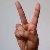
The image shows a hand gesture representing the letter 'V' in Indian Sign Language.